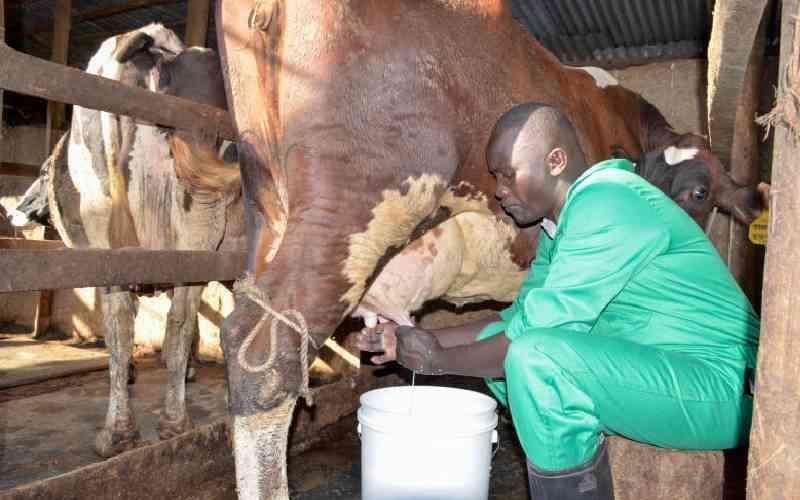
Huu ni mkulima ambaye anakamua ng'ombe zake.Ukulima ama ufungaji wa ng'ombe unafaa kuungwa mkono kwani linaendeleza taifa letu mbele kimaisha na katika kupata ama kulipa ushuru wetu.